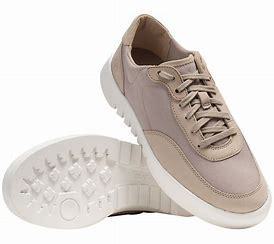
Brand: Timberland
Model: Supaway